The Thirteenth Guest

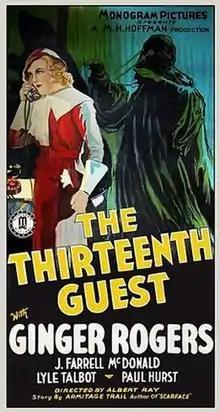

The Thirteenth Guest is a 1932 American pre-Code mystery comedy thriller film, released on August 9, 1932. The film is also known as Lady Beware in the United Kingdom. It is based on the 1929 novel "The Thirteenth Guest" written by crime fiction author Armitage Trail, best known for the novel "Scarface" on which the 1932 movie of the same name was based. The novel was filmed again in 1943 as "Mystery of the 13th Guest".